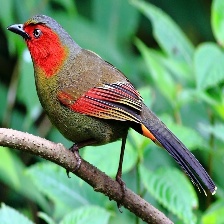
Species: SCARLET FACED LIOCICHLA
Scientific name: LIOCICHLA RIPPONI